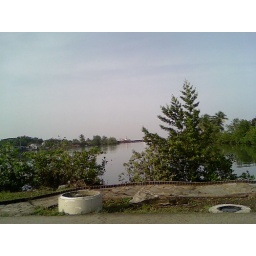
dirty water near port of spain , trinidad